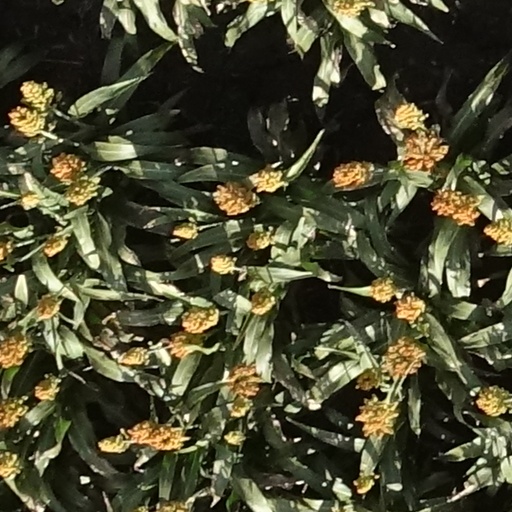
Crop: sorghum